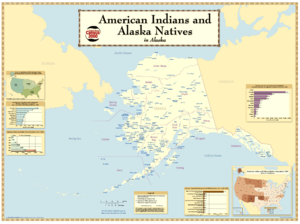
Les autochtones d'Alaska sont les premiers habitants de l'Alaska aux États-Unis. Les différents peuples autochtones sont les Iñupiat, Yupiks, Aléoutes, Eyaks, Tlingits, Haïdas, Tsimshians, et un certain nombre des Athabaskans du Nord.